History of Nagorno-Karabakh

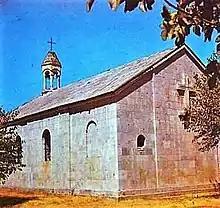
Amaras Monastery (4th century), the 19th-century Church of Saint Grigoris replacing destroyed older building

In the early 4th century Christianity spread in Artsakh. In 469 the Kingdom of Albania was transformed into a Sassanid Persian marzpanate (frontier province).